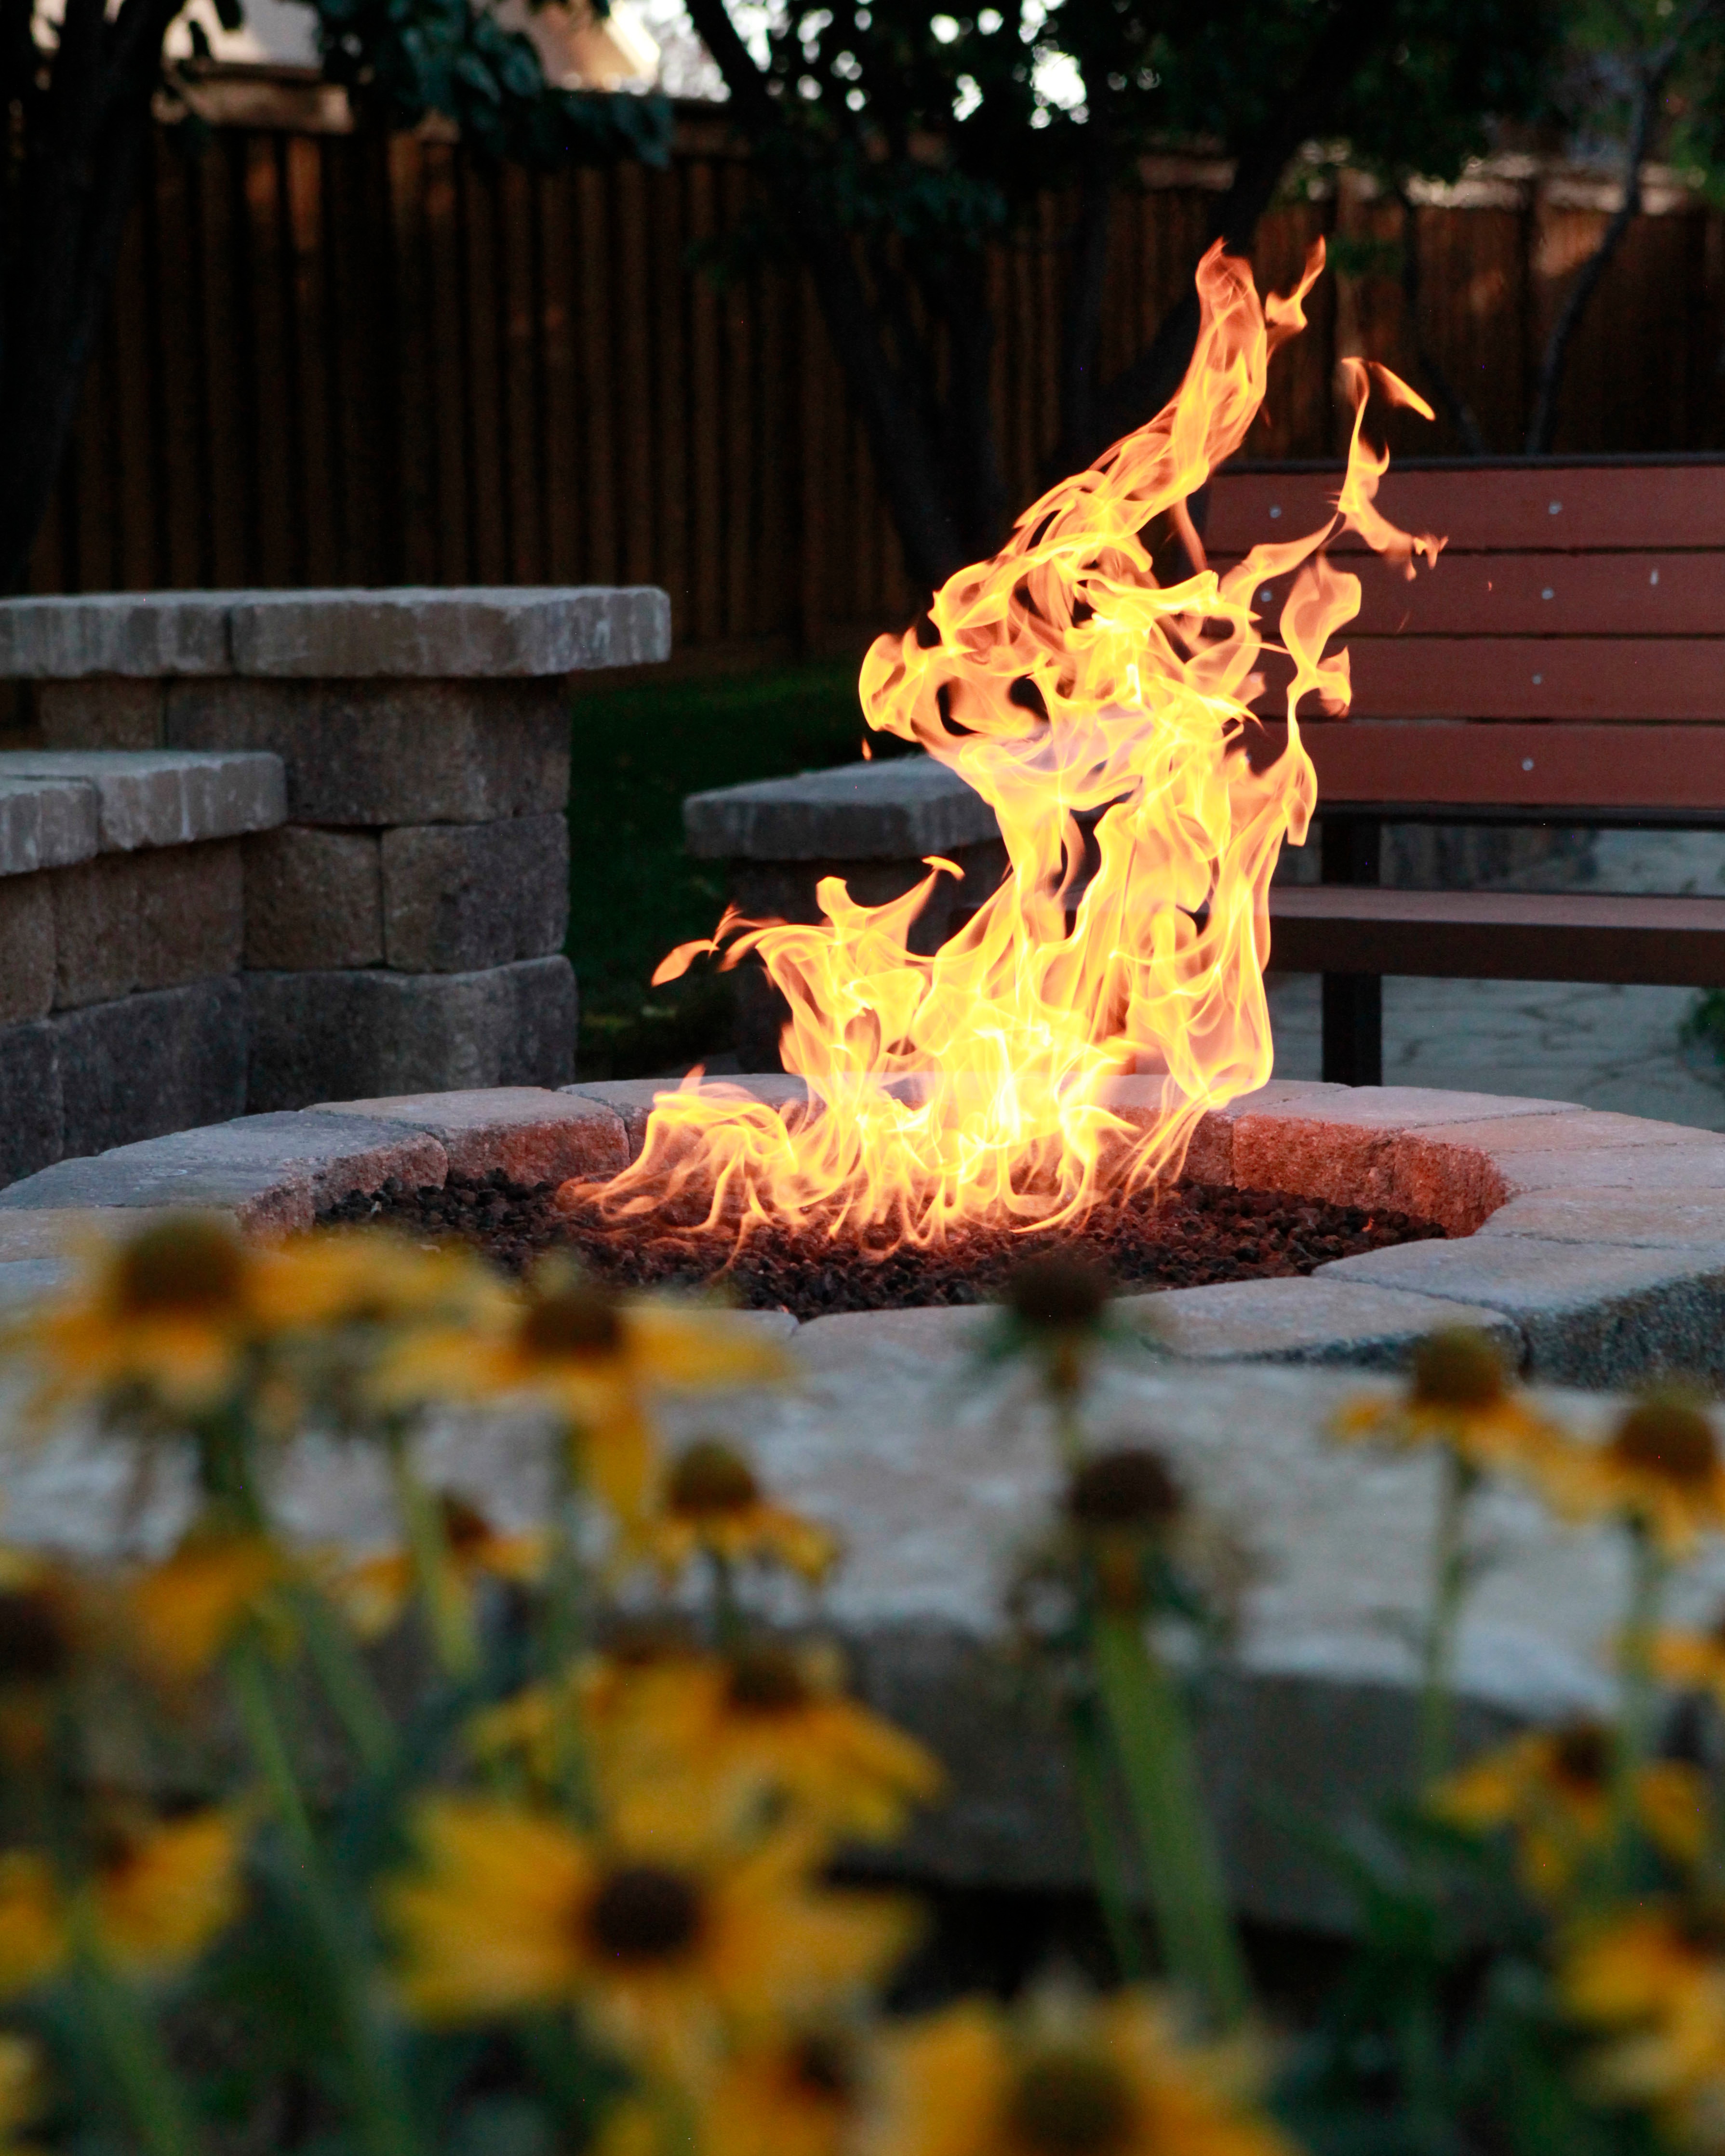
flower, autumn, backyard, fire, yellow, campfire